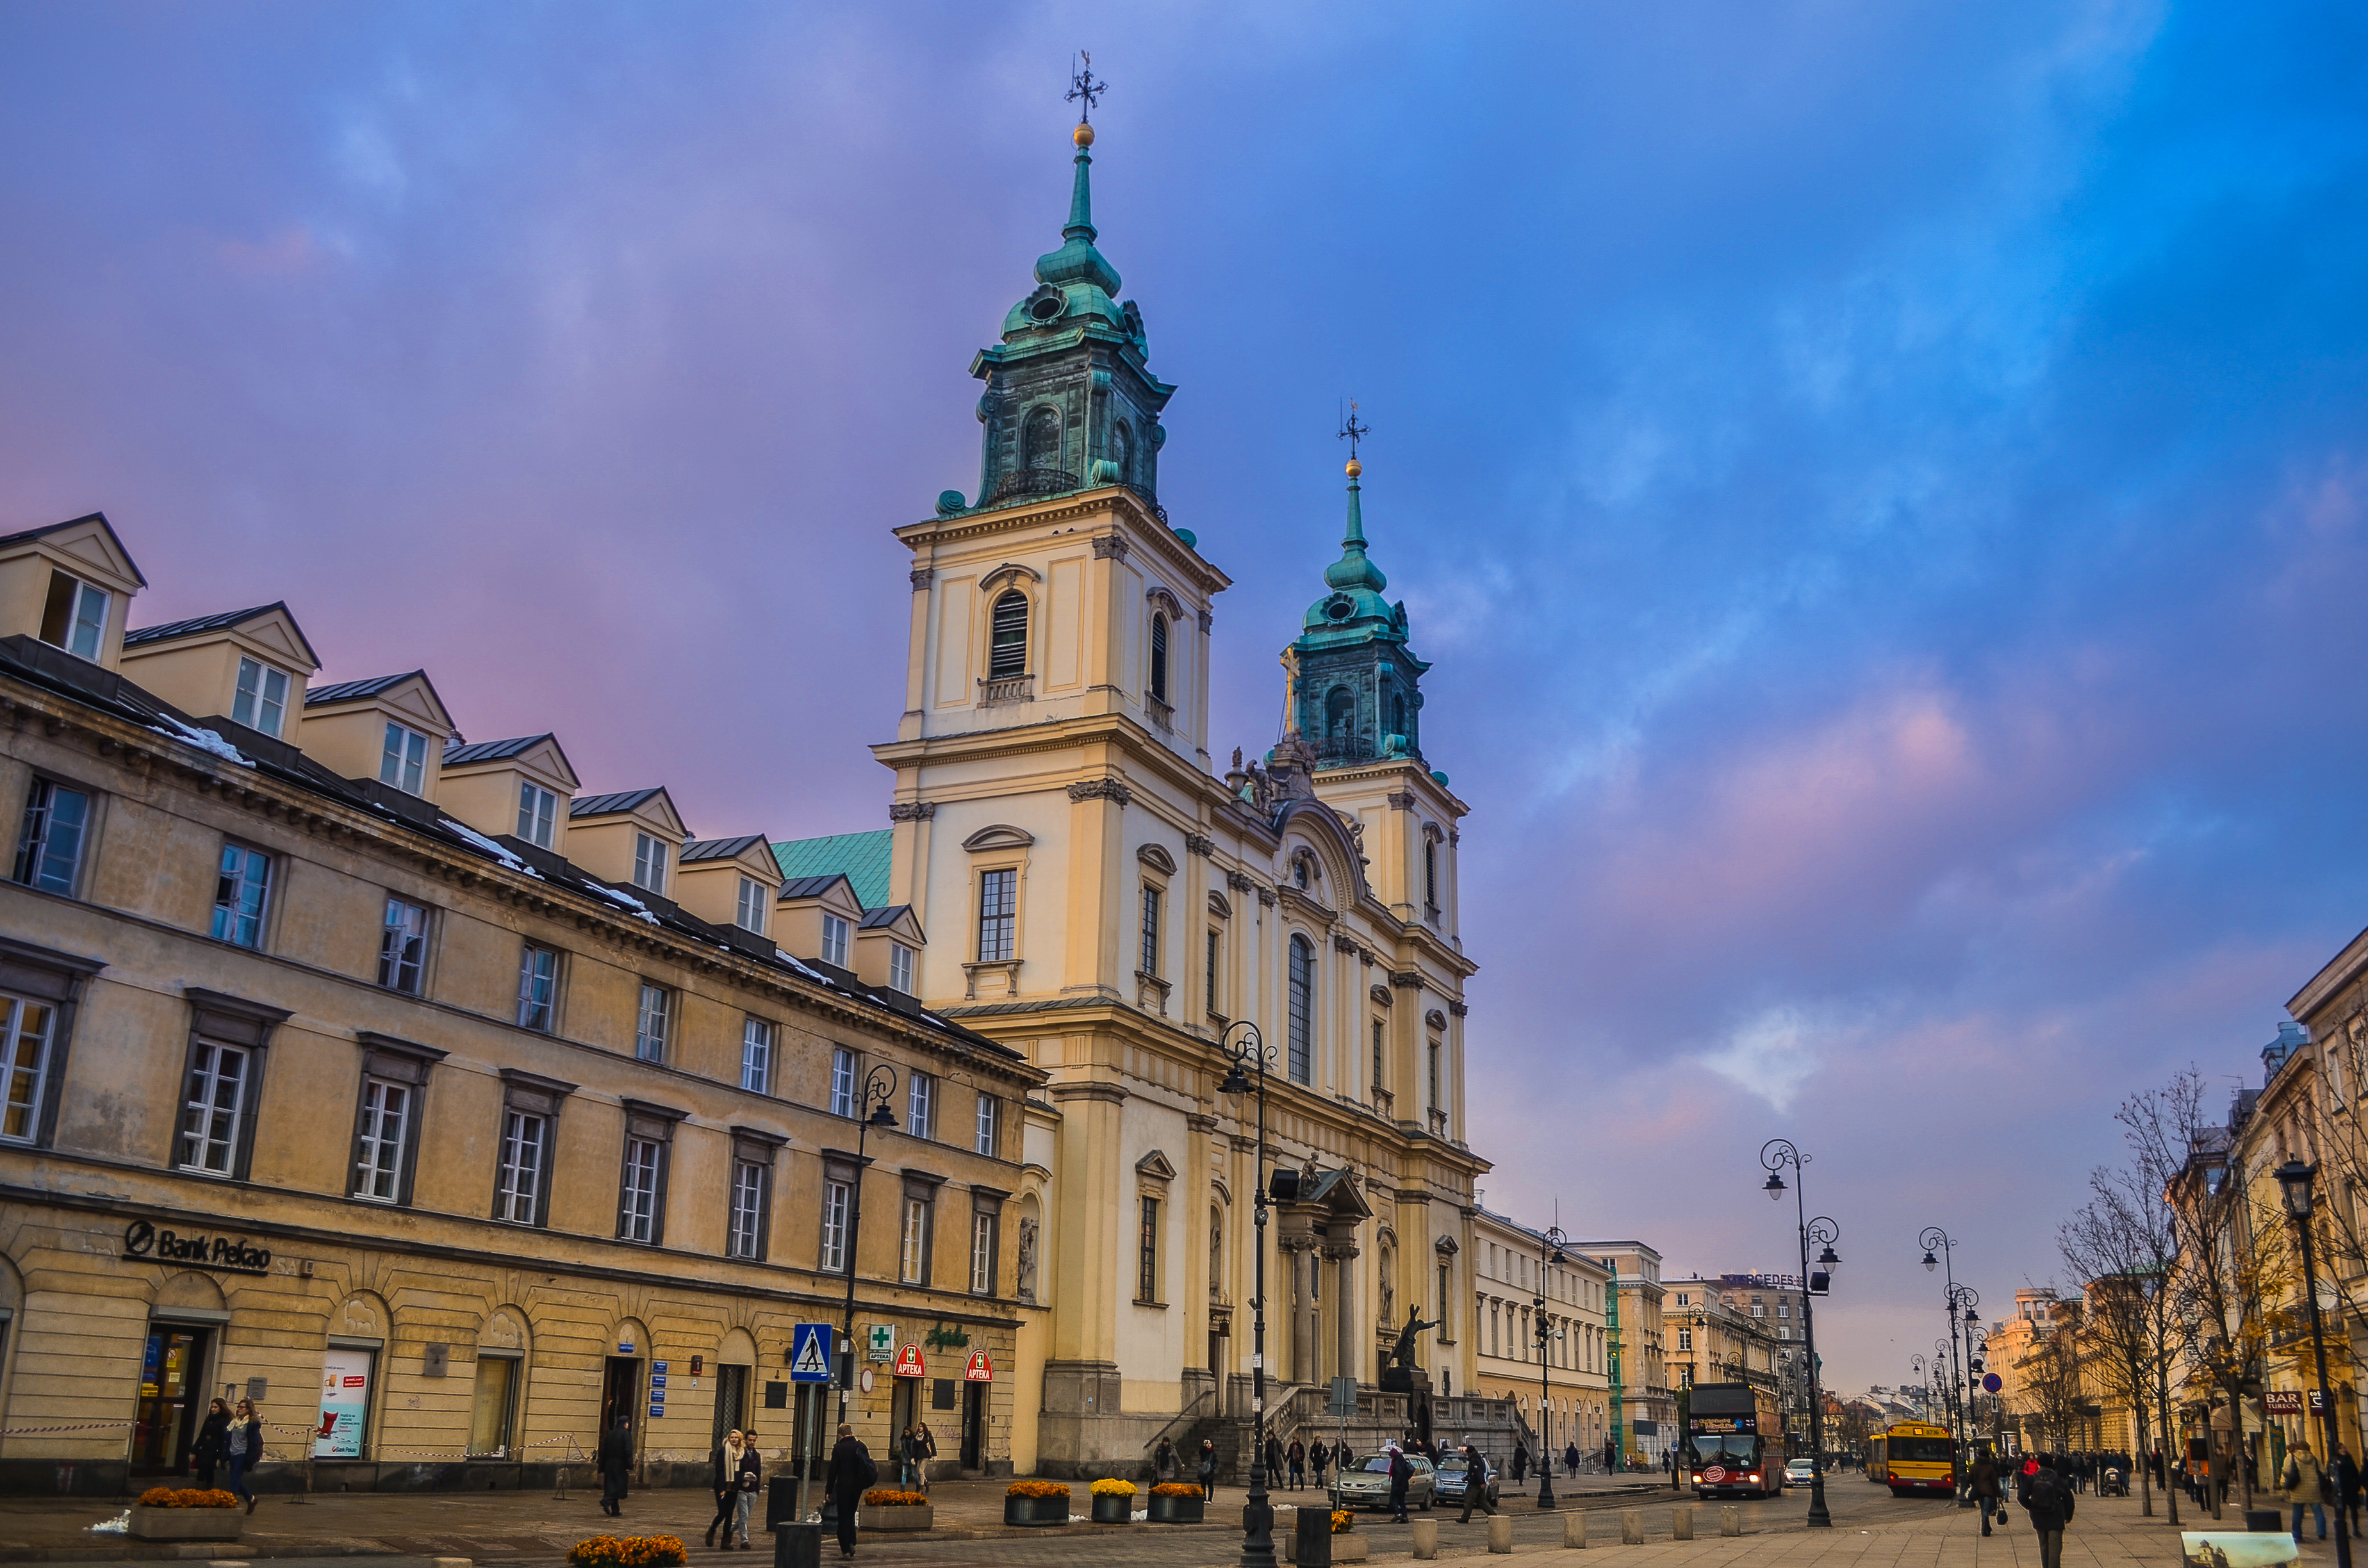
architecture, sky, town, building, city, cityscape, downtown, evening, tower, plaza, landmark, facade, church, cathedral, place of worship, streets, clouds, town square, urban area, human settlement